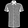
Label: Shirt